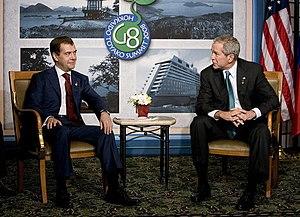
Le sommet du G8 de 2008, 34ᵉ réunion du G8, réunissait les dirigeants des sept pays démocratiques les plus industrialisés et la Russie, ou G8, du 7 au 9 juillet 2008, dans la ville japonaise de Tōyako.